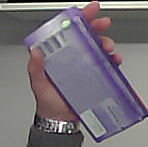
Product: milka_chocolate